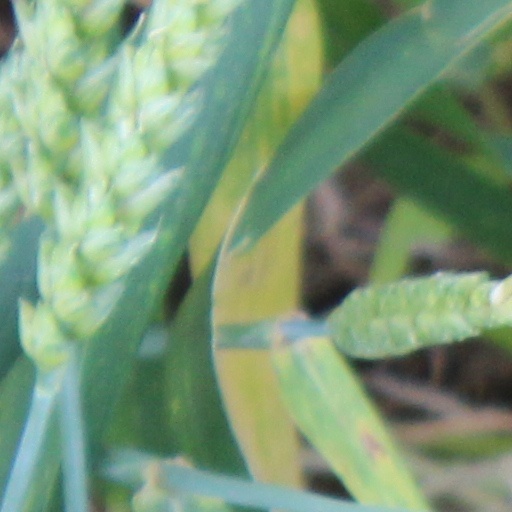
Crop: wheat